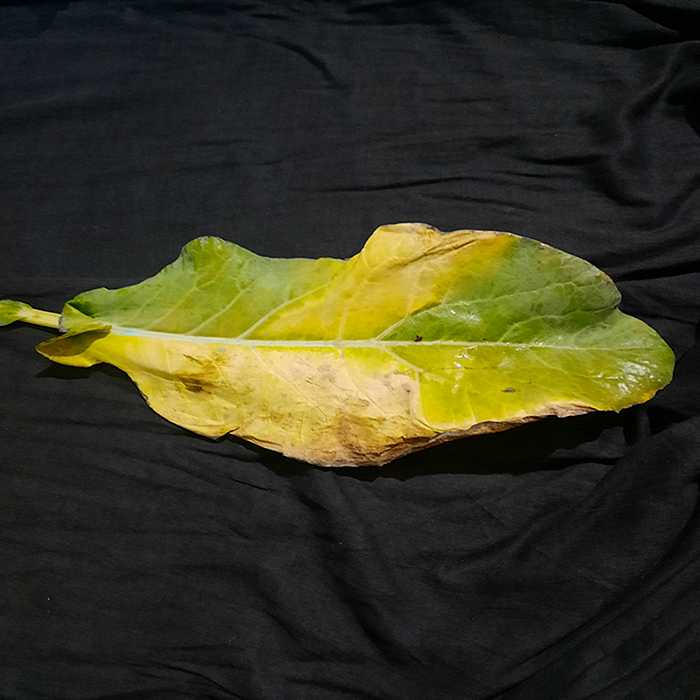
Plant: Cauliflower
Label: Black Rot